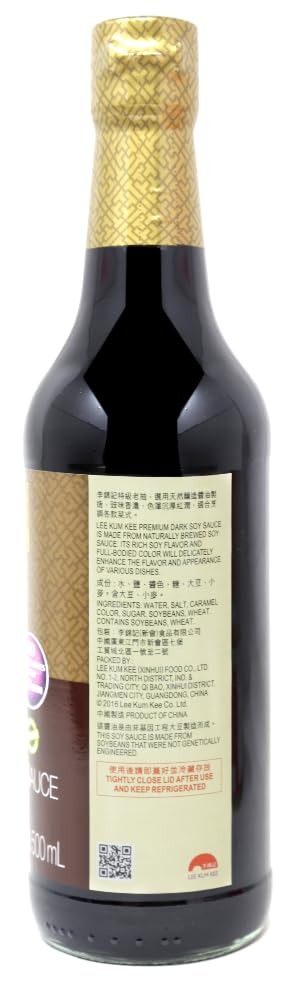
Item Name: Lee Kum Kee Premium Dark Soy Sauce 16.9oz, Pack of 1
Bullet Point: Dark Soy Sauce
Product Description: Lee Kum Kee Premium Dark Soy Sauce 16.9oz
Value: 16.9
Unit: Fl Oz

Price: 12.99